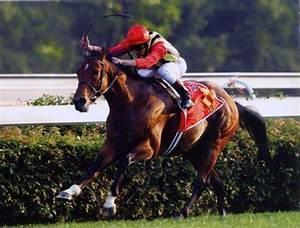
horse